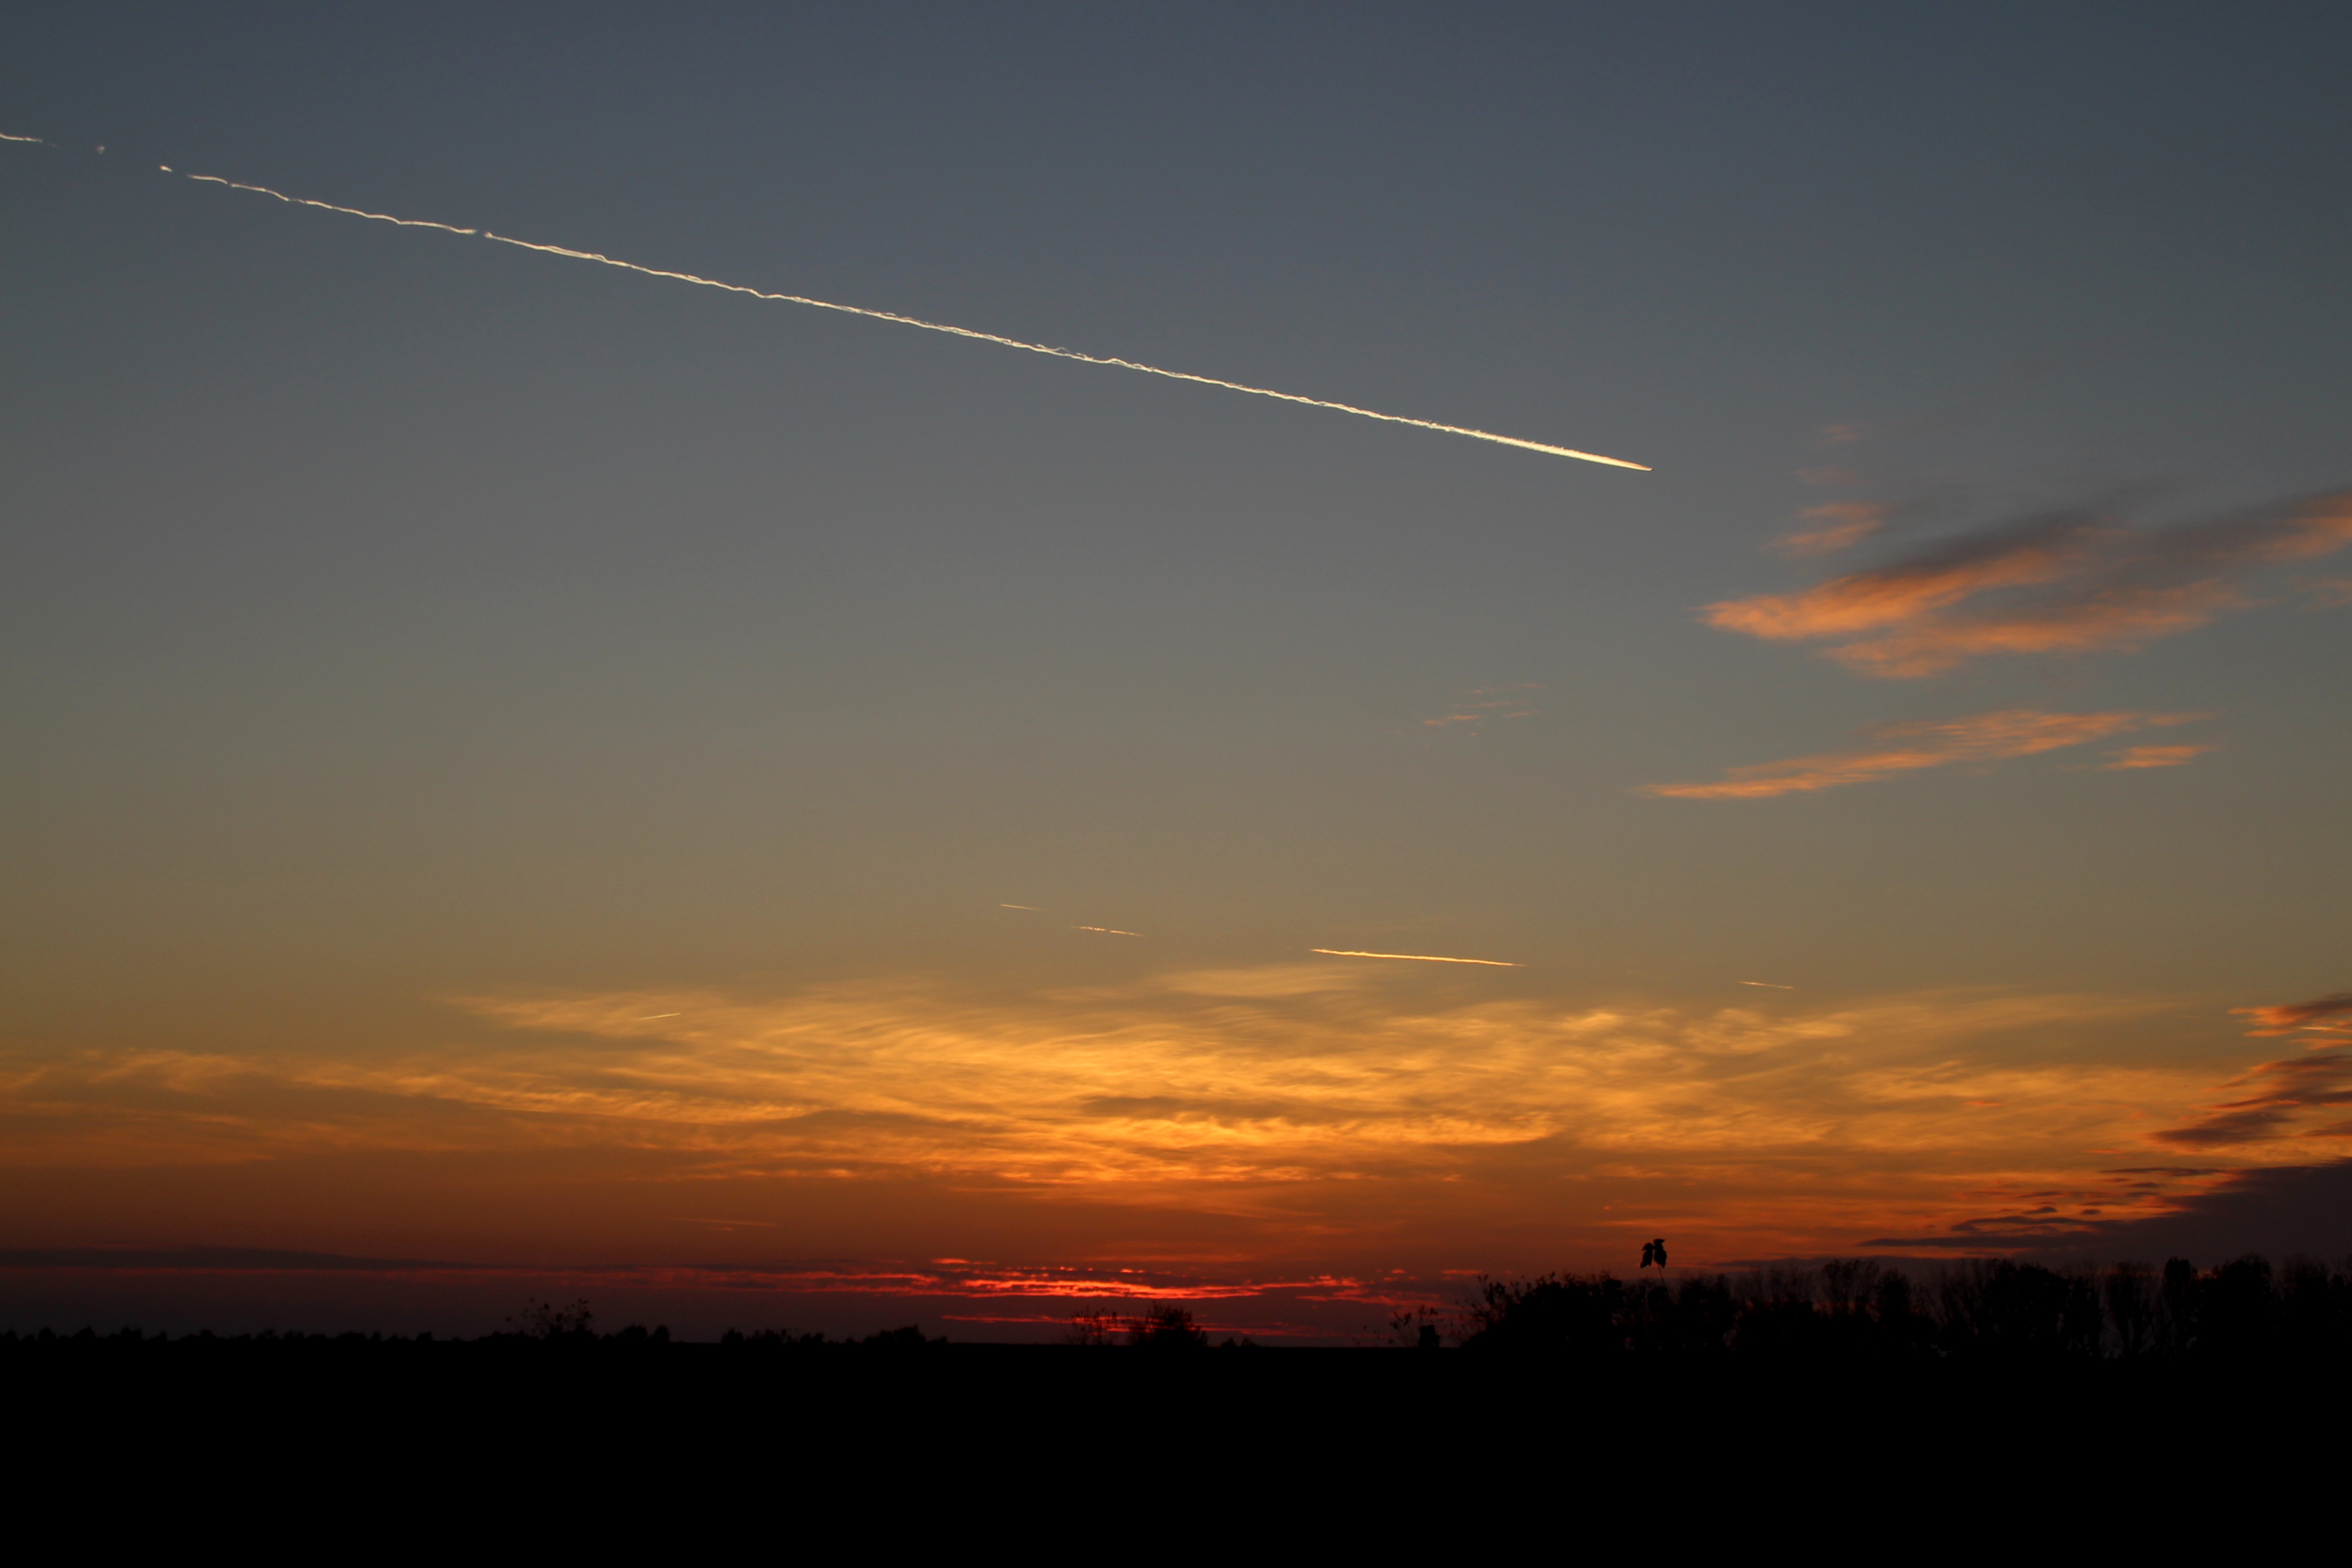
horizon, cloud, sky, sun, sunrise, sunset, morning, dawn, atmosphere, dusk, evening, in the evening, afterglow, astronomical object, red sky at morning